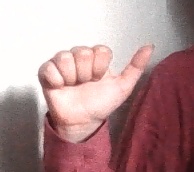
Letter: dhad